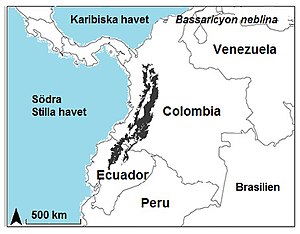
Bassaricyon neblina
Bassaricyon neblina udbredelse
Bassaricyon neblina udbredelse
Bassaricyon neblina, spansk olinguito, hvilket betyder "lille olingo", er et pattedyr af slægten Bassaricyon i familien Procyonidae, som lever i Colombia og Ecuador. Opdagelsen af Bassaricyon neblina blev offentliggjort 15. august 2013.